Kawachi bankan

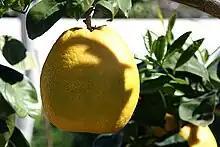
Kawachi bankan fruit on tree

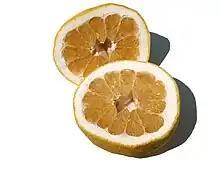
Slices of the Kawachi bankan fruit

Kawachi bankan ("Citrus kawachiensis"), also called Mishokan and Uwa Gold, is a "Citrus" hybrid cultivated for its edible fruit.